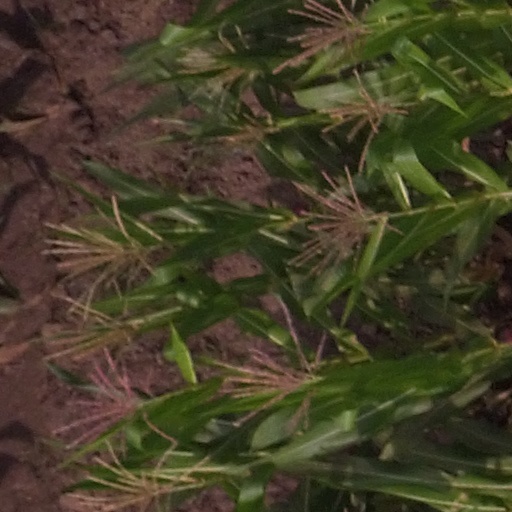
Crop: maize; corn